Mahmood Ashraf Usmani

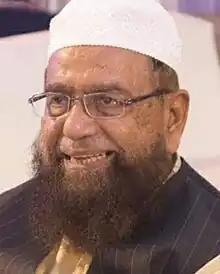

Mahmood Ashraf Usmani (14 May 1951 – 27 February 2022) was a Pakistani Islamic scholar, jurist and an author and headed the Dar-ul-Ifta at Darul Uloom Karachi. He was an alumnus of Jamia Ashrafia and the Islamic University of Madinah. He reportedly issued over a hundred thousand religious edicts and authored about three dozen books on hadith, mysticism, jurisprudence and tafsir.